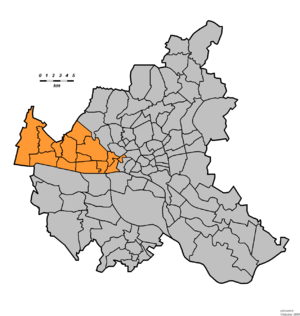
Bezirke i Hamborg / Bezirker og deres bydele / Bezirk Altona
Bezirk Altonas beliggenhed i Hamborg
Siden 1951 har Hamborg været inddelt i syv bezirke, som pr. 1. januar 2011 består af i alt 104 bydele. Bydelenes navne og grænser er ofte historiske, men der er også bydele af nyere herkomst. Af statistiske årsager er mange bydele yderligere opdelt i et eller flere kvarterer. Pr. 1. januar 2011 er der i alt 181 kvarterer.